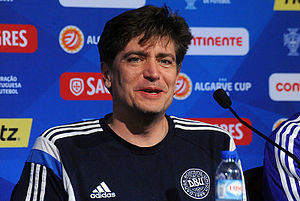
Nils Kromann Nielsen
Nielsen ved Algarve Cup 2015
Nils Herbert Kromann Nielsen er en dansk fodboldtræner, der er landstræner for Schweiz' kvindefodboldlandshold, siden September 2018.